Twin Spica

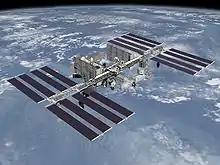
In "Twin Spica", the International Space Station is de-orbited in 2024.

The "Lion"s explosion becomes one of the major accidents in spaceflight history and sets Japan's spaceflight program back by over a decade. In the years following the accident, the public accuses those involved with the "Lion" program of negligence. Rumors also begin to circulate about the offshore outsourcing of the rocket's production despite the government's claims that it was developed domestically. To promote recovery from the tragedy, the Ministry of Education, Culture, Sports, Science and Technology establishes the Tokyo National Space School in 2014 as a vocational high school dedicated to training a new generation of students in the space sciences. Japan's spaceflight program is finally reactivated ten years later with the admission of students into the academy's astronaut training program. In the same year, the last operating module of the International Space Station is retired and destroyed by atmospheric reentry following completion of the station's long-term mission. Subsequent development projects are to be completed by individual countries with active spaceflight programs. Of the students in the inaugural class of the astronaut training program, one is selected to join Japan's second crewed mission in 2027. It is the final mission toward completing a space-based solar power satellite.